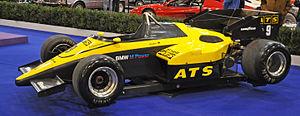
L'ATS D6 est une monoplace de Formule 1 engagée par Auto Technisches Spezialzubehör en championnat du monde de Formule 1 1983 avec Manfred Winkelhock et Stefan Bellof pour les Grands Prix d'Allemagne et de Grande-Bretagne, ainsi que Jo Gartner pour le Grand Prix d'Autriche.